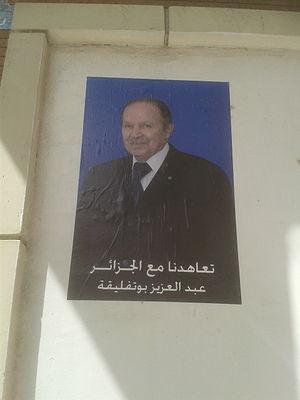
Affiche du Candidat A. Bouteflika, Election Presidentielle 2014, Oran, Algeria